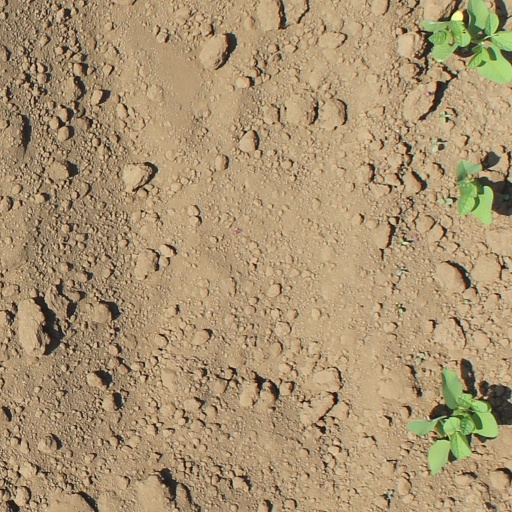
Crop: soybean